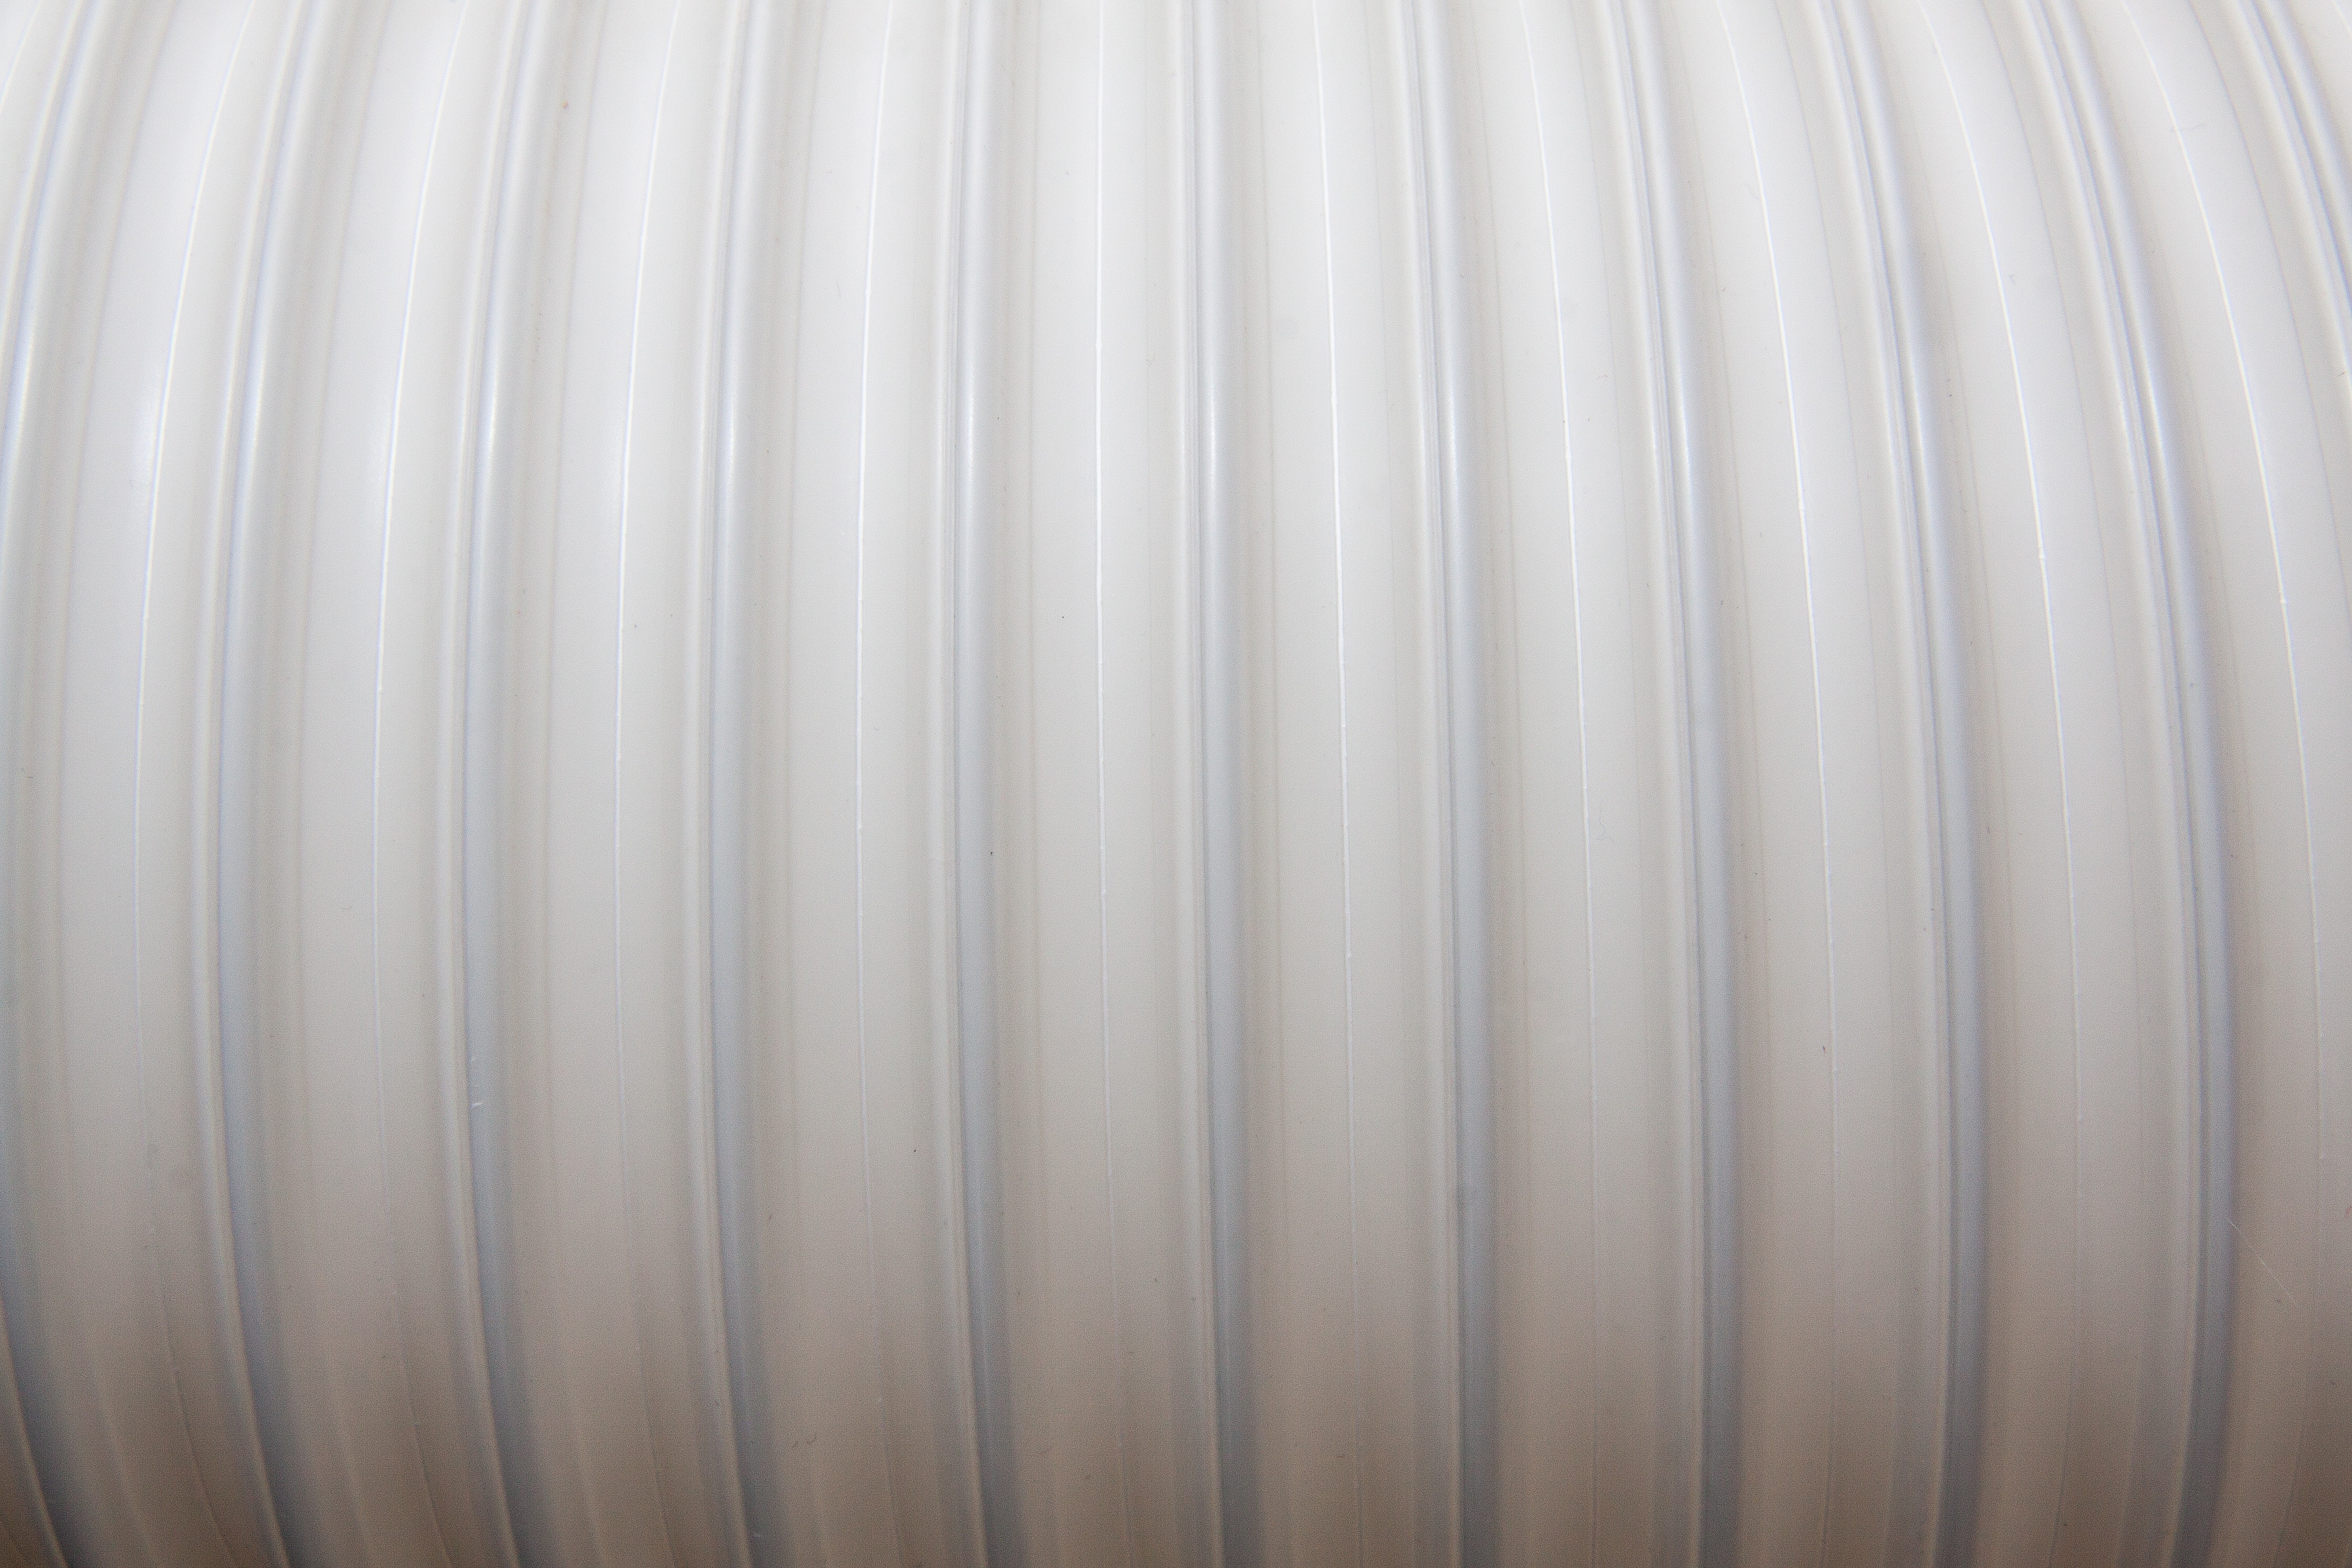
wing, structure, wood, white, plastic, line, curtain, material, interior design, textile, background, accordion, about, fund, exhaust pipe, flexible, window covering, window treatment